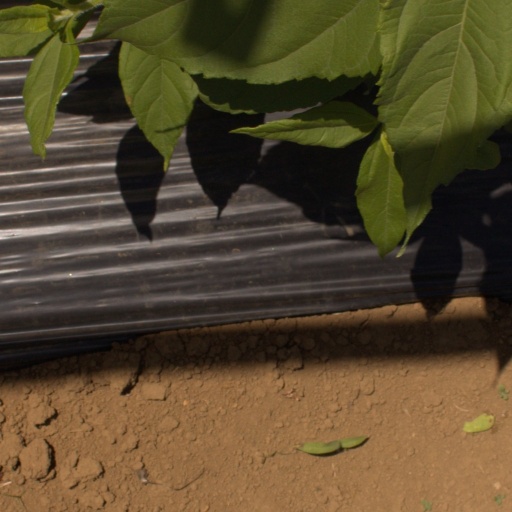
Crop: Jerusalem artichoke